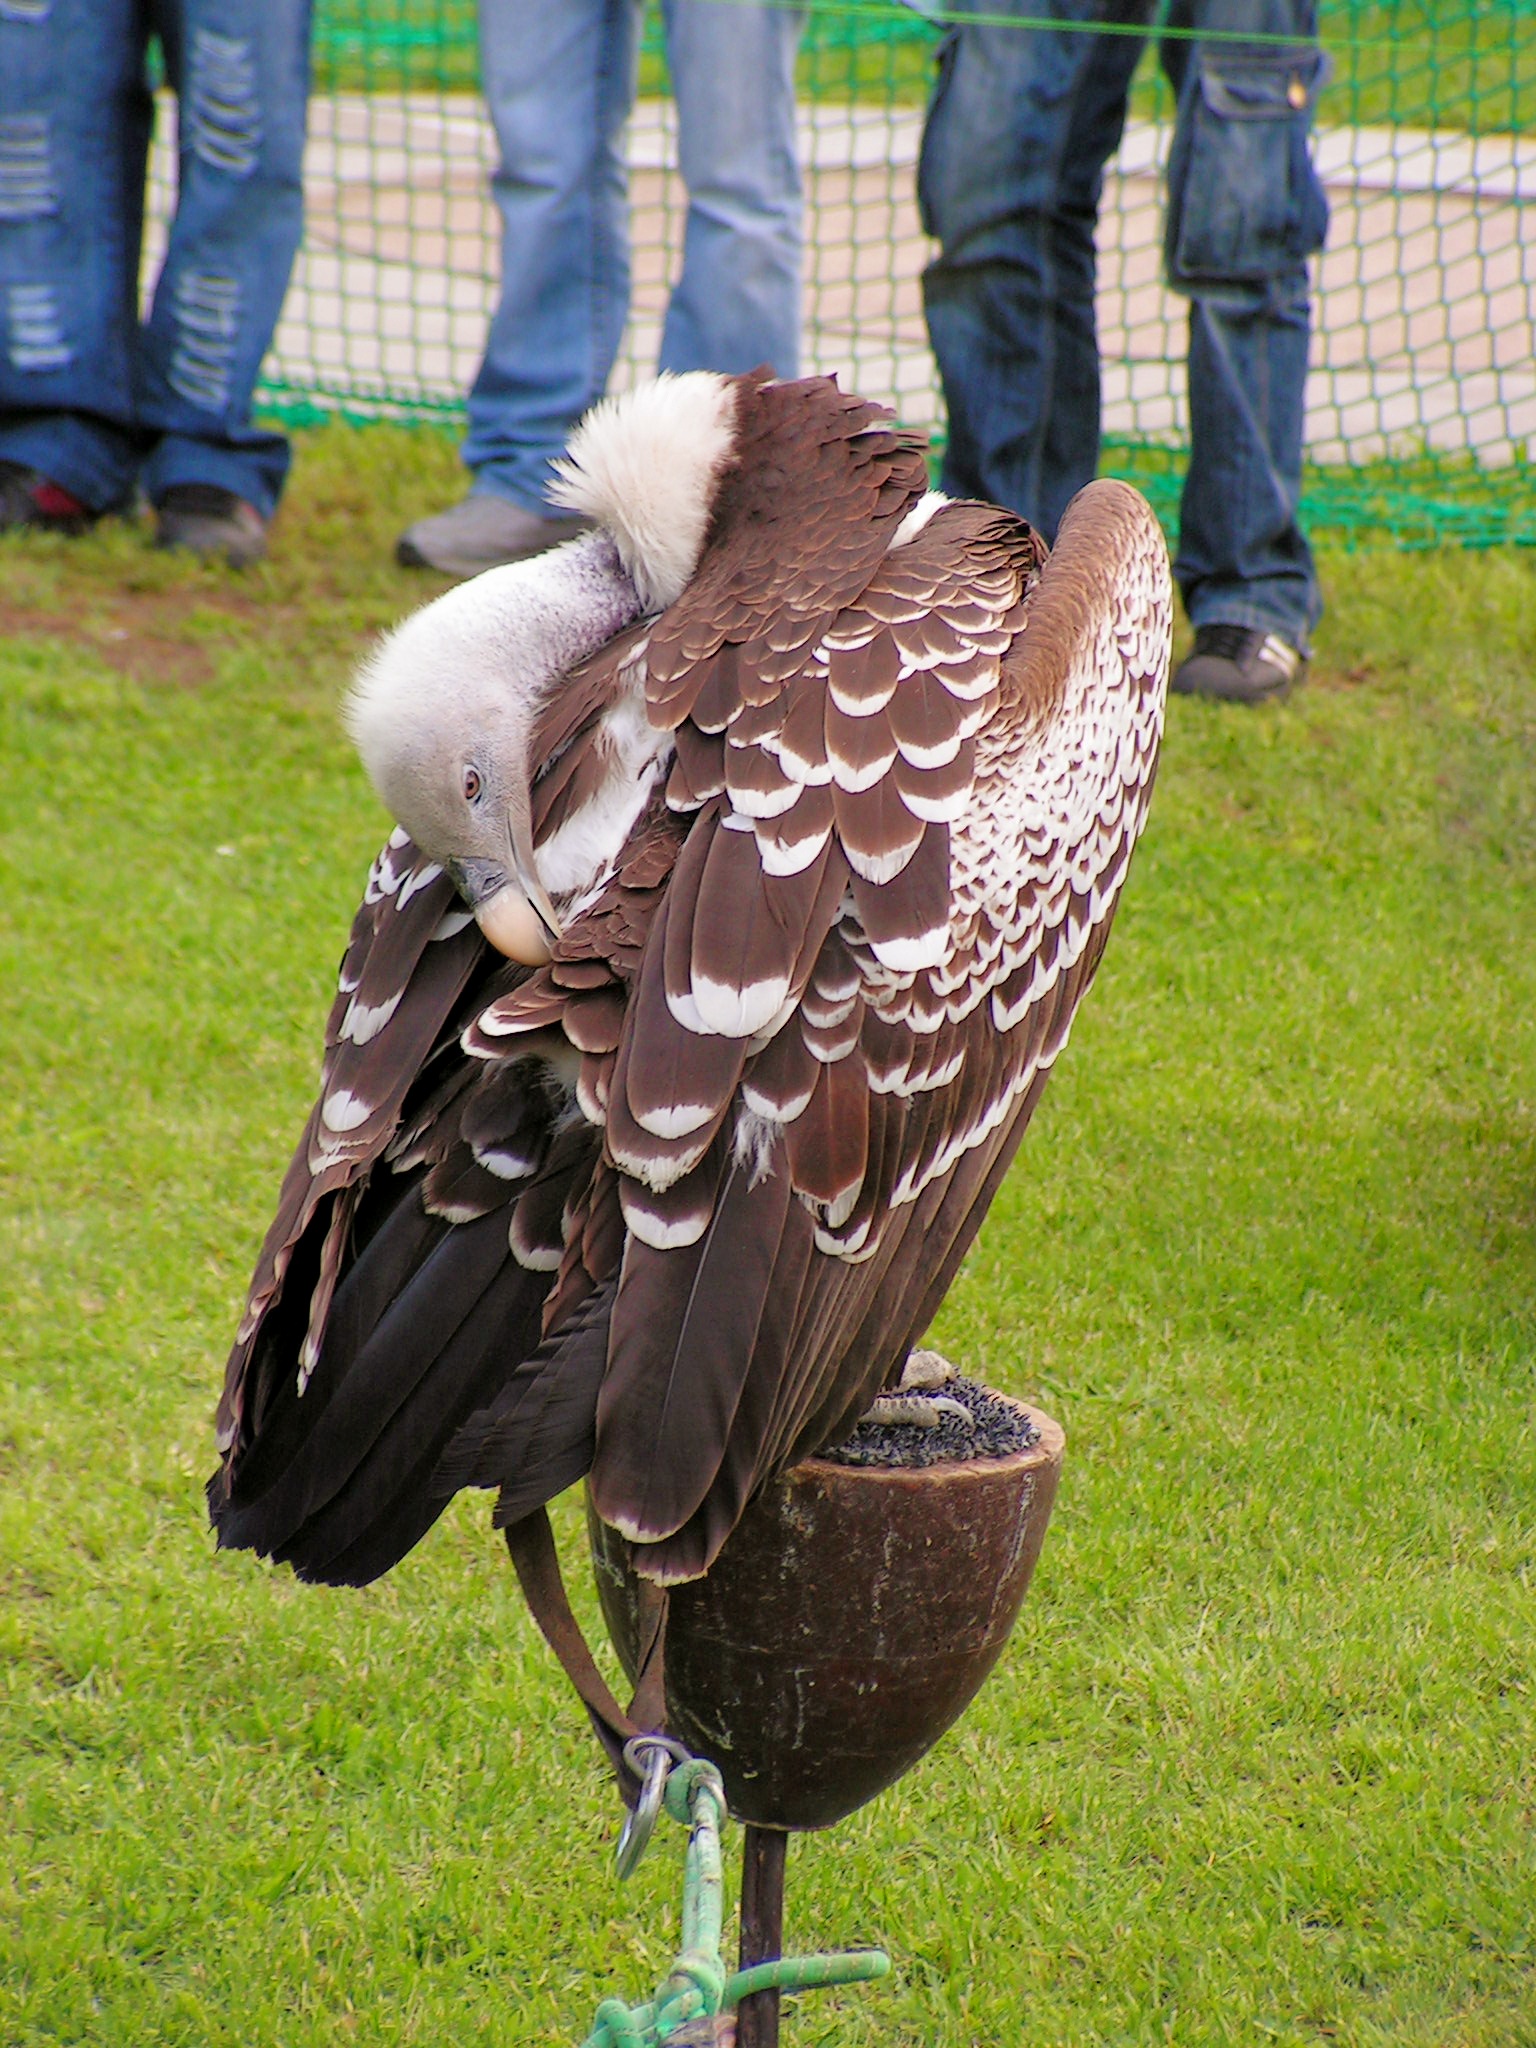
bird, bird of prey, sculpture, art, vertebrate, scavenger, sup, breeding raptors